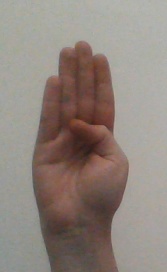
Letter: kaaf